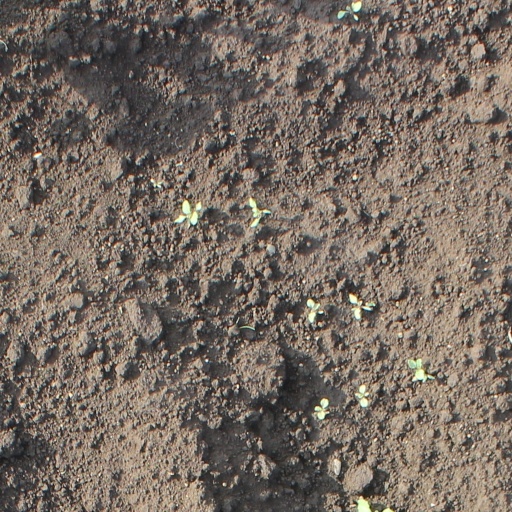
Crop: soybean